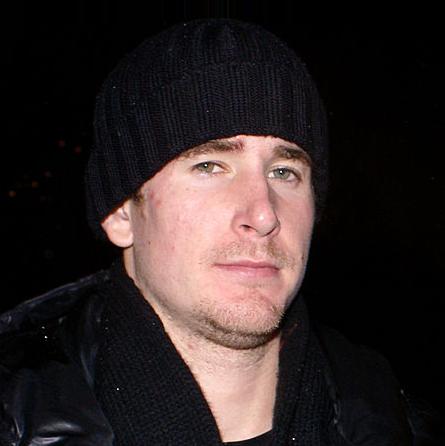
Age: 25